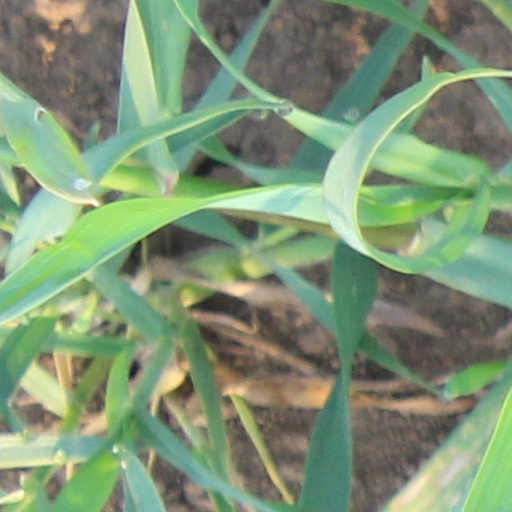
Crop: wheat